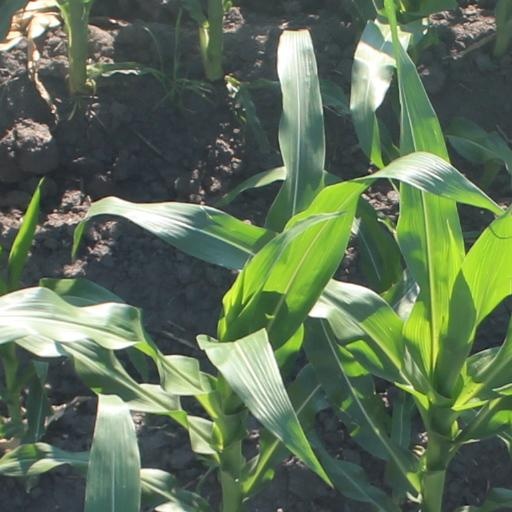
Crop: maize; corn